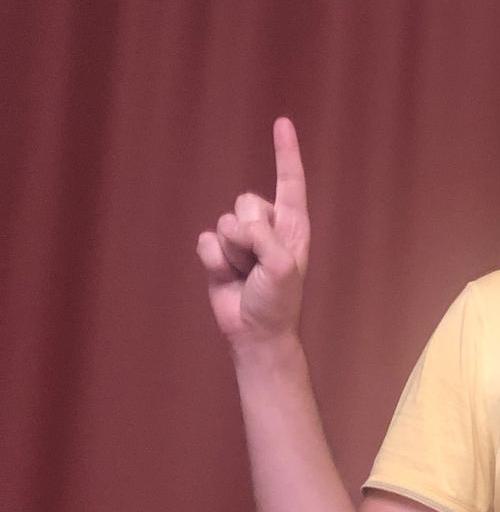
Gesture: one